Jesse Marcel

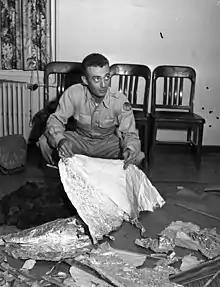
Major Jesse A. Marcel posing with weather balloon debris during the July 8 press conference at Fort Worth Army Air Field

Upon his return to base, Marcel reported the recovery to base commander William H. Blanchard. Roswell Army Air Field issued a press release announcing the recovery of a 'flying disc' and naming Marcel as the responsible officer. The debris was loaded onto a plane, and Marcel accompanied it from Roswell to Fort Worth. After his arrival, Marcel participated in a press conference in Texas where the debris was identified as pieces of a weather balloon kite. Marcel was quoted as saying, "[We] spent a couple of hours Monday afternoon [July 7] looking for any more parts of the weather device, [and] we found a few more patches of tinfoil and rubber."